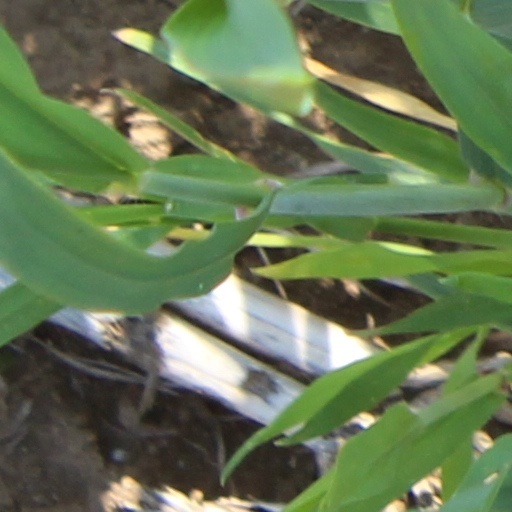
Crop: wheat